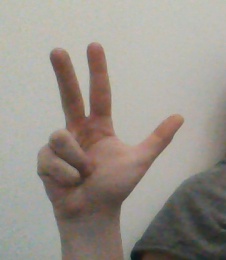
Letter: al